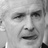
Emotion: neutral